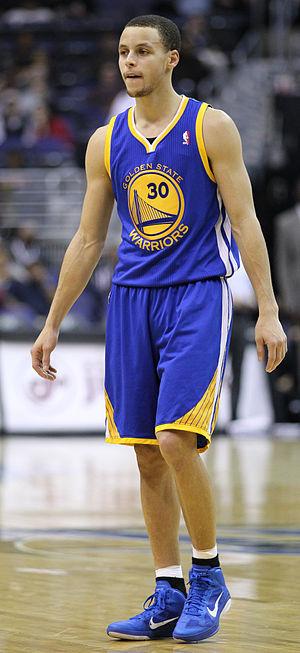
Stephen Curry II, né le 14 mars 1988 à Akron, est un joueur américain de basket-ball évoluant au poste de meneur dans l'équipe des Warriors de Golden State en NBA.